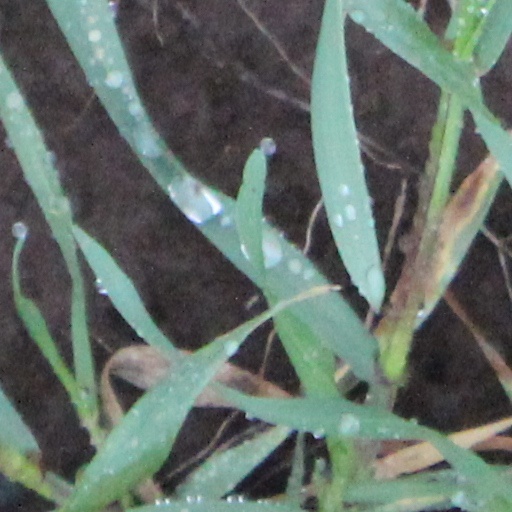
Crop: wheat